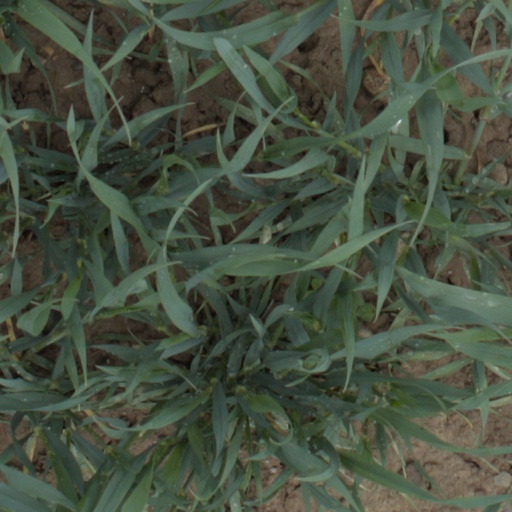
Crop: wheat